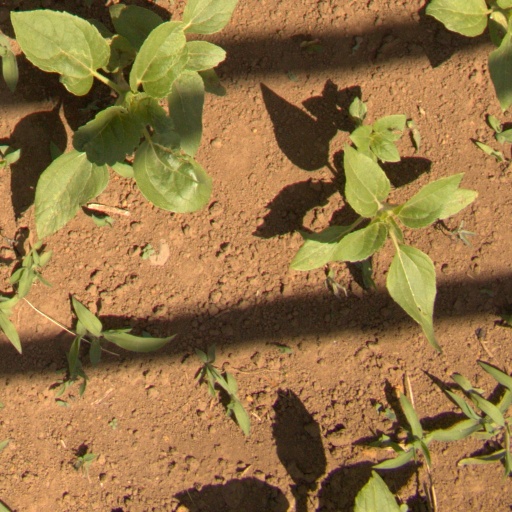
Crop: Jerusalem artichoke